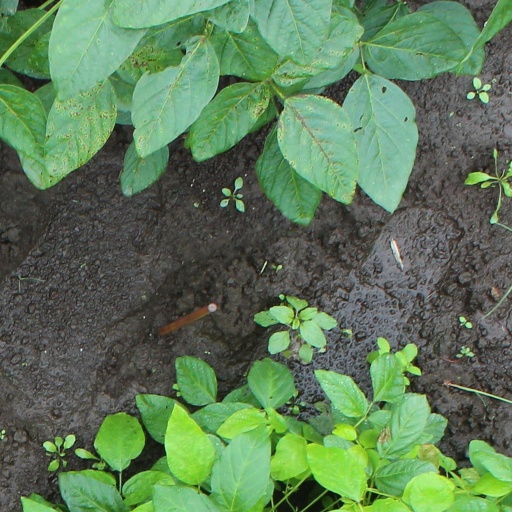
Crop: soybean